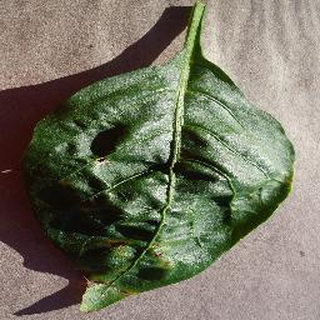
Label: bell_pepper_bacterial_spot